United Australia Party

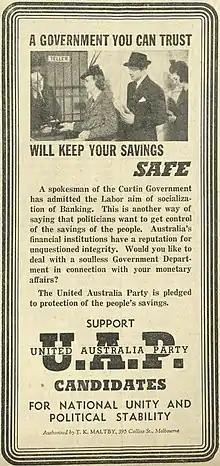
Advertisement used by the UAP during the 1943 Australian federal election, its final campaign before the party was wound up

Defence issues became increasingly dominant in public affairs with the rise of fascism in Europe and militant Japan in Asia. The UAP largely supported the western powers in their policy of appeasement, however veteran UAP minister Billy Hughes was an exception and he embarrassed the government with his 1935 book "Australia and the War Today" which exposed a lack of preparation in Australia for what Hughes correctly supposed to be a coming war. Hughes was forced to resign, but the Lyons government tripled its defence budget.